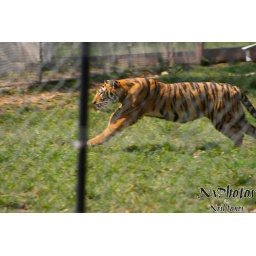
I caught this tiger stalking its prey, and then running up only to be shut down by a fence....